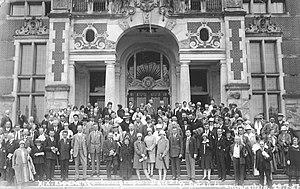
3 juillet : Grand Prix de France à Montlhéry. Le pilote français Robert Benoist s'impose sur une Delage.